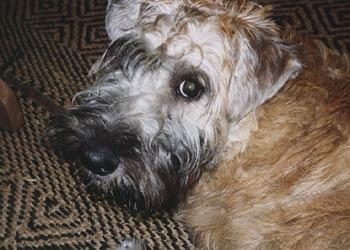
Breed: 235-n000090-soft_coated_wheaten_terrier